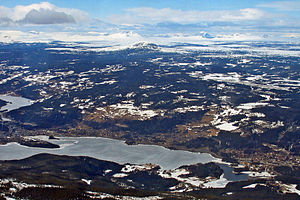
Fagernes Lufthavn, Leirin
Fagernes lufthavn, i Leirin i Norge var ejet og drevet af Avinor AS. Lufthavnen blev åbnet i 1987 og ligger i Nord-Aurdal Kommune i Valdres i Oppland fylke. Den havde 6.421 passagerer i 2010, hvoraf 2.500 var fast rutetrafik, resten chartertrafik til og fra udlandet. Fagernes Lufthavn, Leirin, var med sine 822 meter over havet Nordeuropas højest beliggende lufthavn.